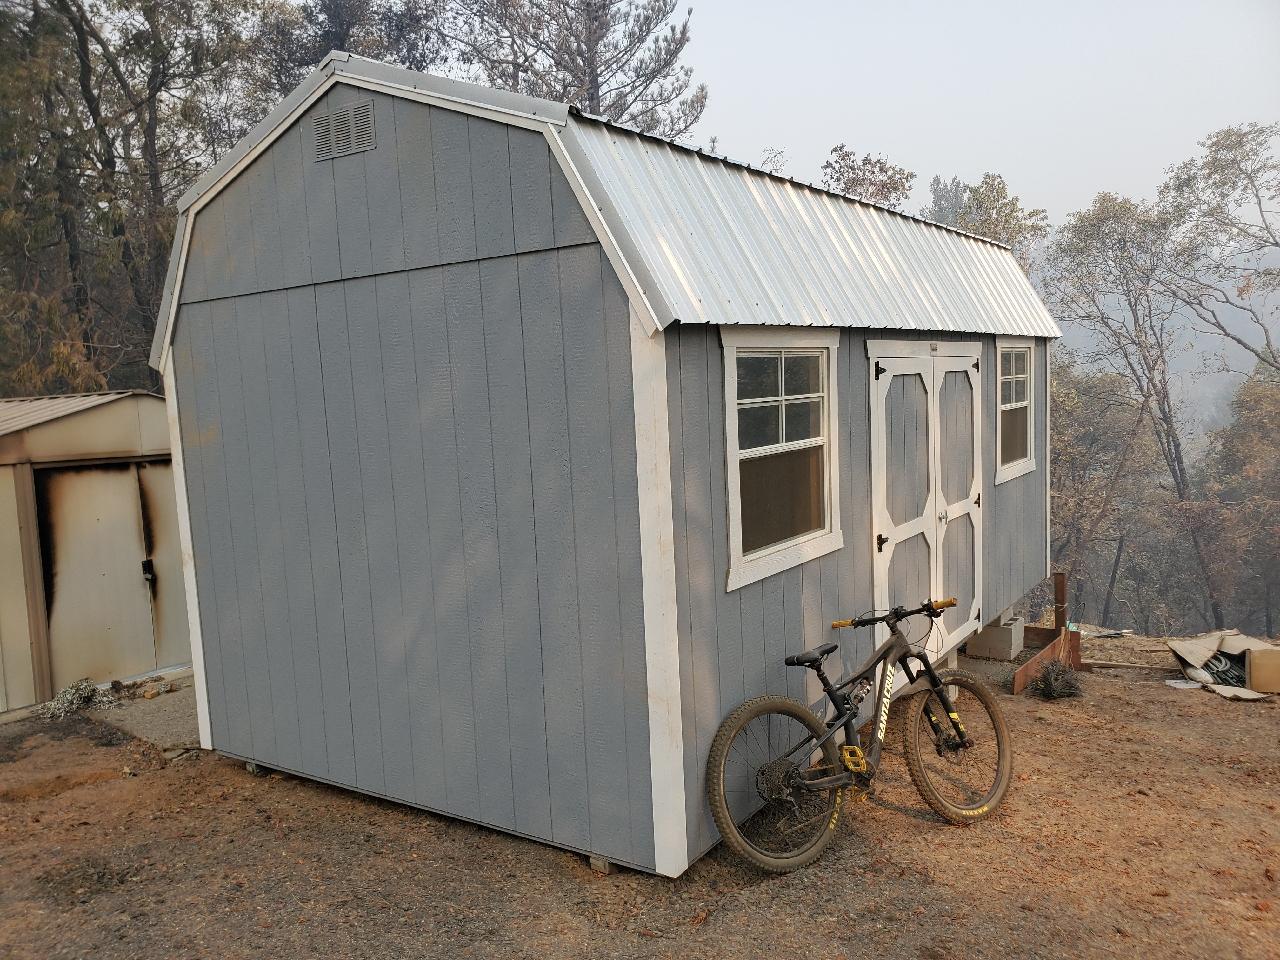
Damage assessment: no_damage